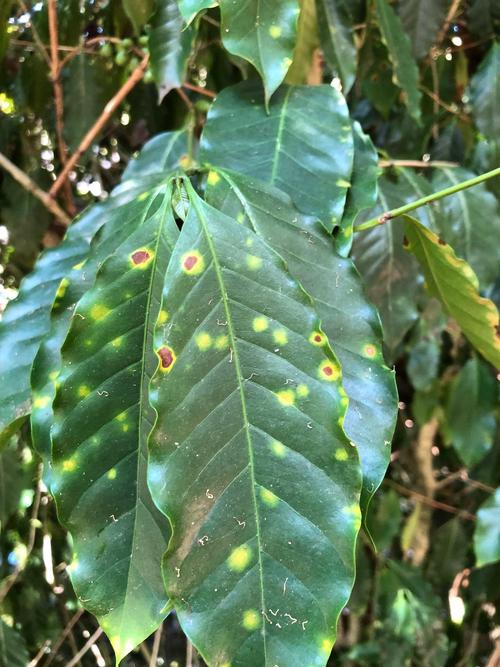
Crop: unknown
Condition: coffee_coffee_rust